Mequinenza

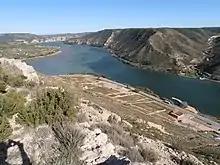
View of the old town of Mequinenza from the castle

The favorable situation during the years of World War I where the basin extracted up to 30% of the national coal, allowed to accumulate enough capital in the companies of the coal basin to start a second modernization between 1924 and 1925. Compressed air and electricity were introduced into the mines, a fact that allowed the coal extraction capacity to be further increased. In the late 1950s, the Mequinenza miners saw their jobs threatened in part by the construction of the Mequinenza and Riba-roja reservoirs, which would flood the mining galleries. In the mid-1970s, great changes were introduced in the coal exploitation systems, going from small galleries to much larger galleries, using new and safer systems that allowed higher extraction yields.